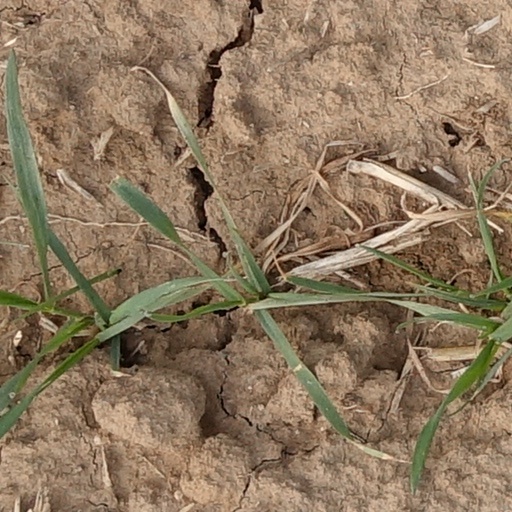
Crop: wheat